Southwest Bakersfield

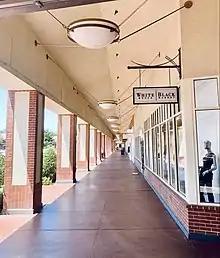
Corridor of shops at The Marketplace in Seven Oaks

Stockdale is a mostly residential neighborhood. Starting north and traveling clockwise, it is bounded by the Kern River, California Avenue/New Stine Road, Ming Avenue, and Gosford Road. The historic Stockdale Country Club, which was founded in 1925, is located there. Named neighborhoods include: Stockdale Country Club ("Old Stockdale"), Stockdale Country Club Estates ("Stockdale Estates"), Amberton, Westwood, Laurelglen, Los Portales, Quailwood, and Park Stockdale.